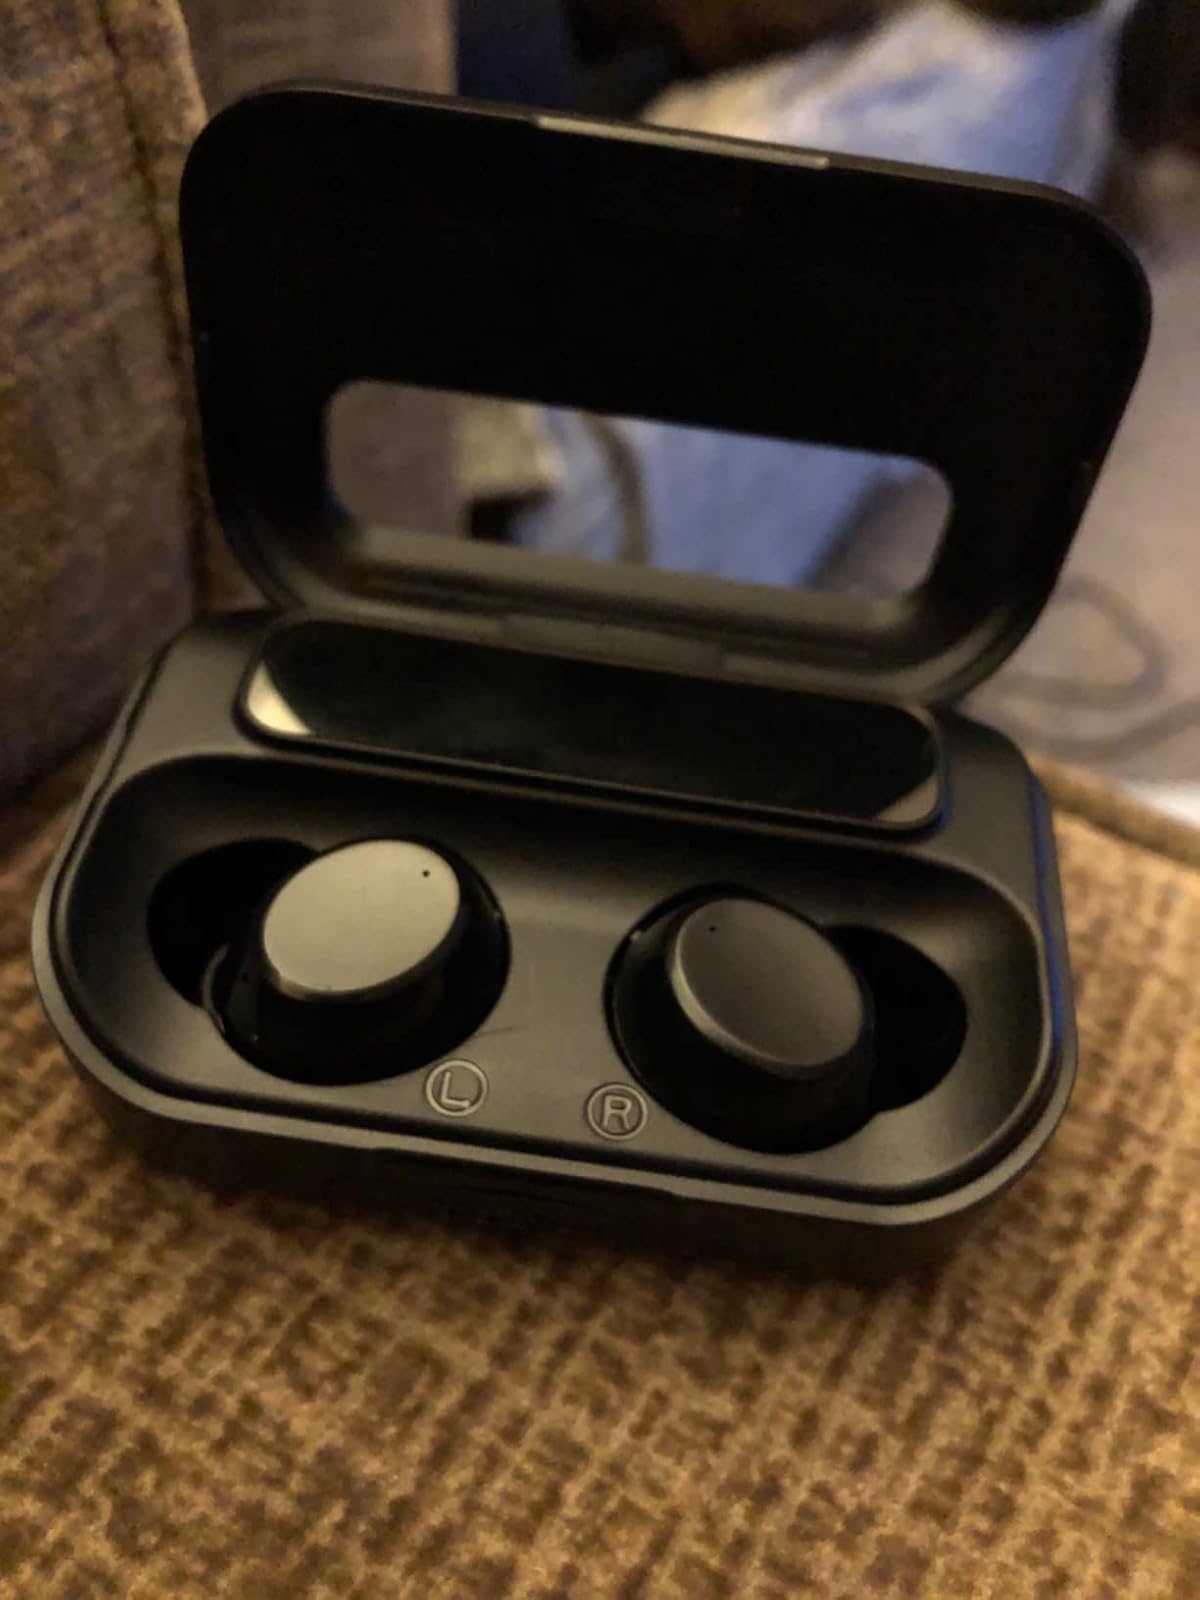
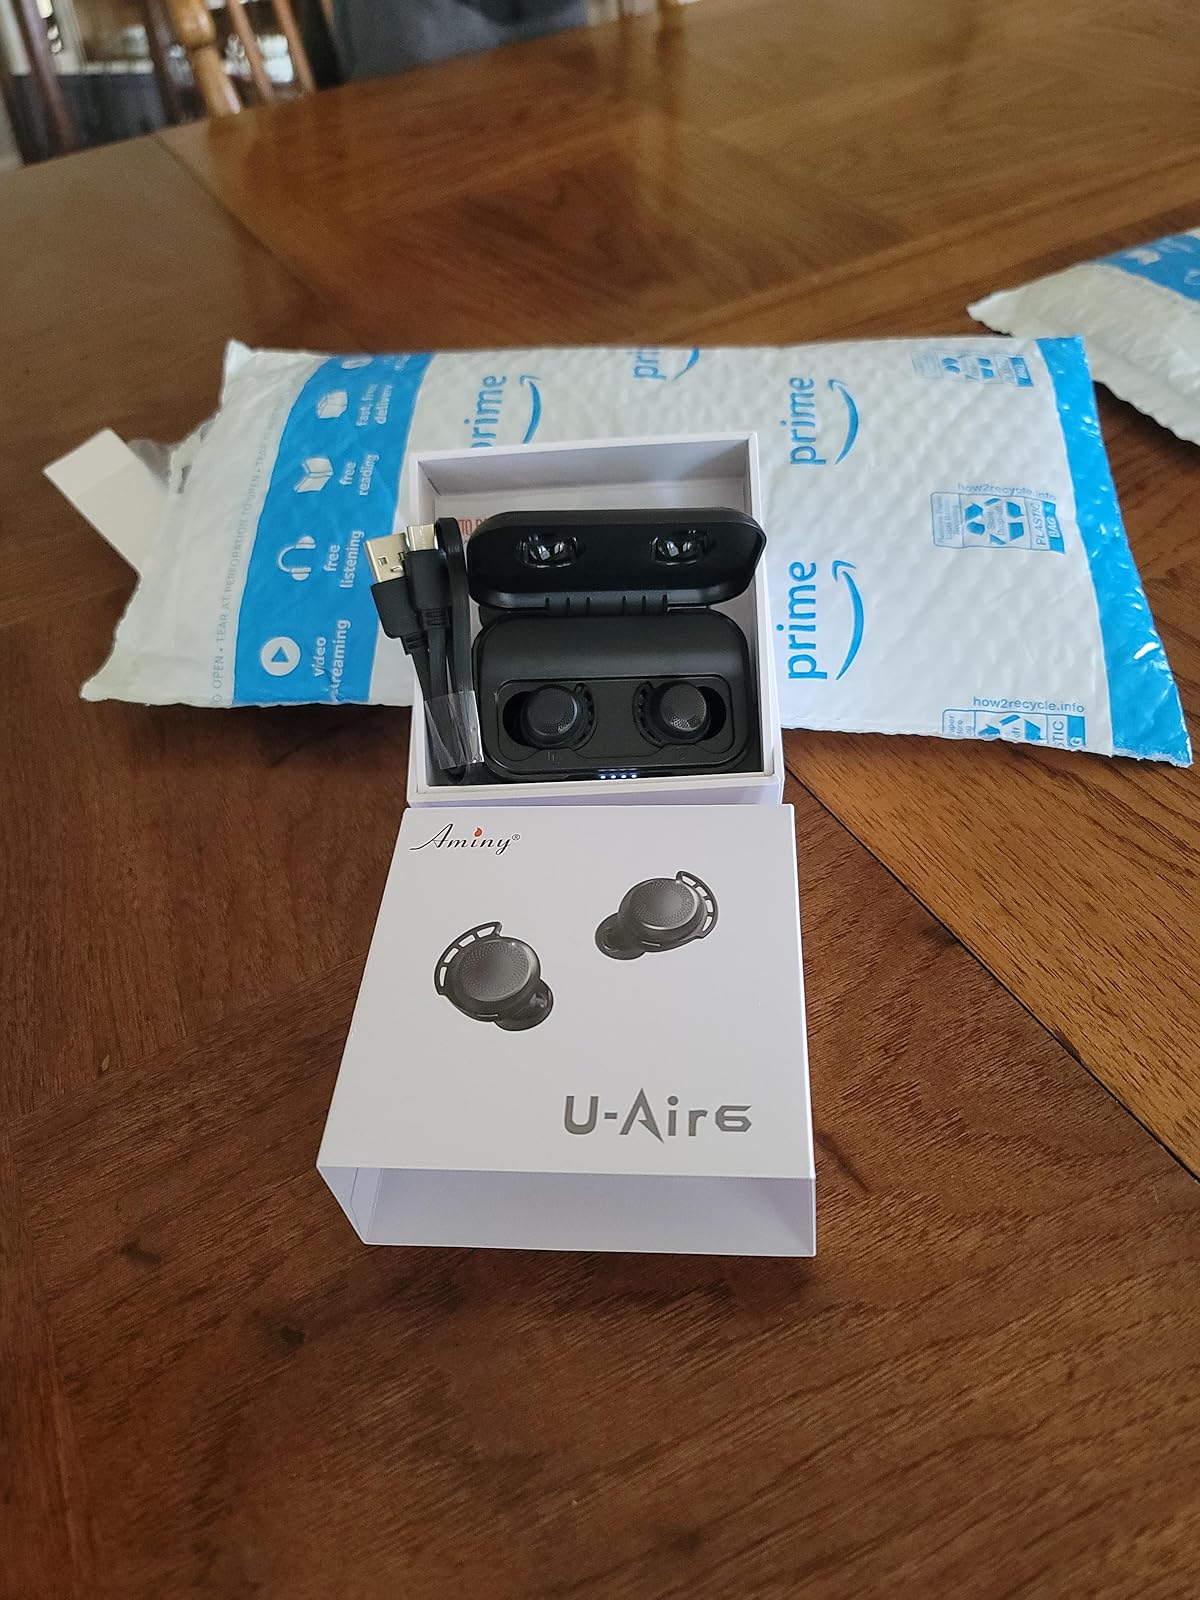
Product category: earbuds
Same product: no